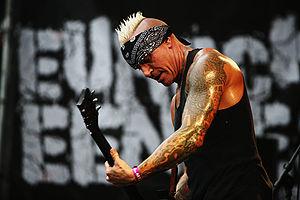
Le groupe Sick of It All aux Eurockéennes de 2007.